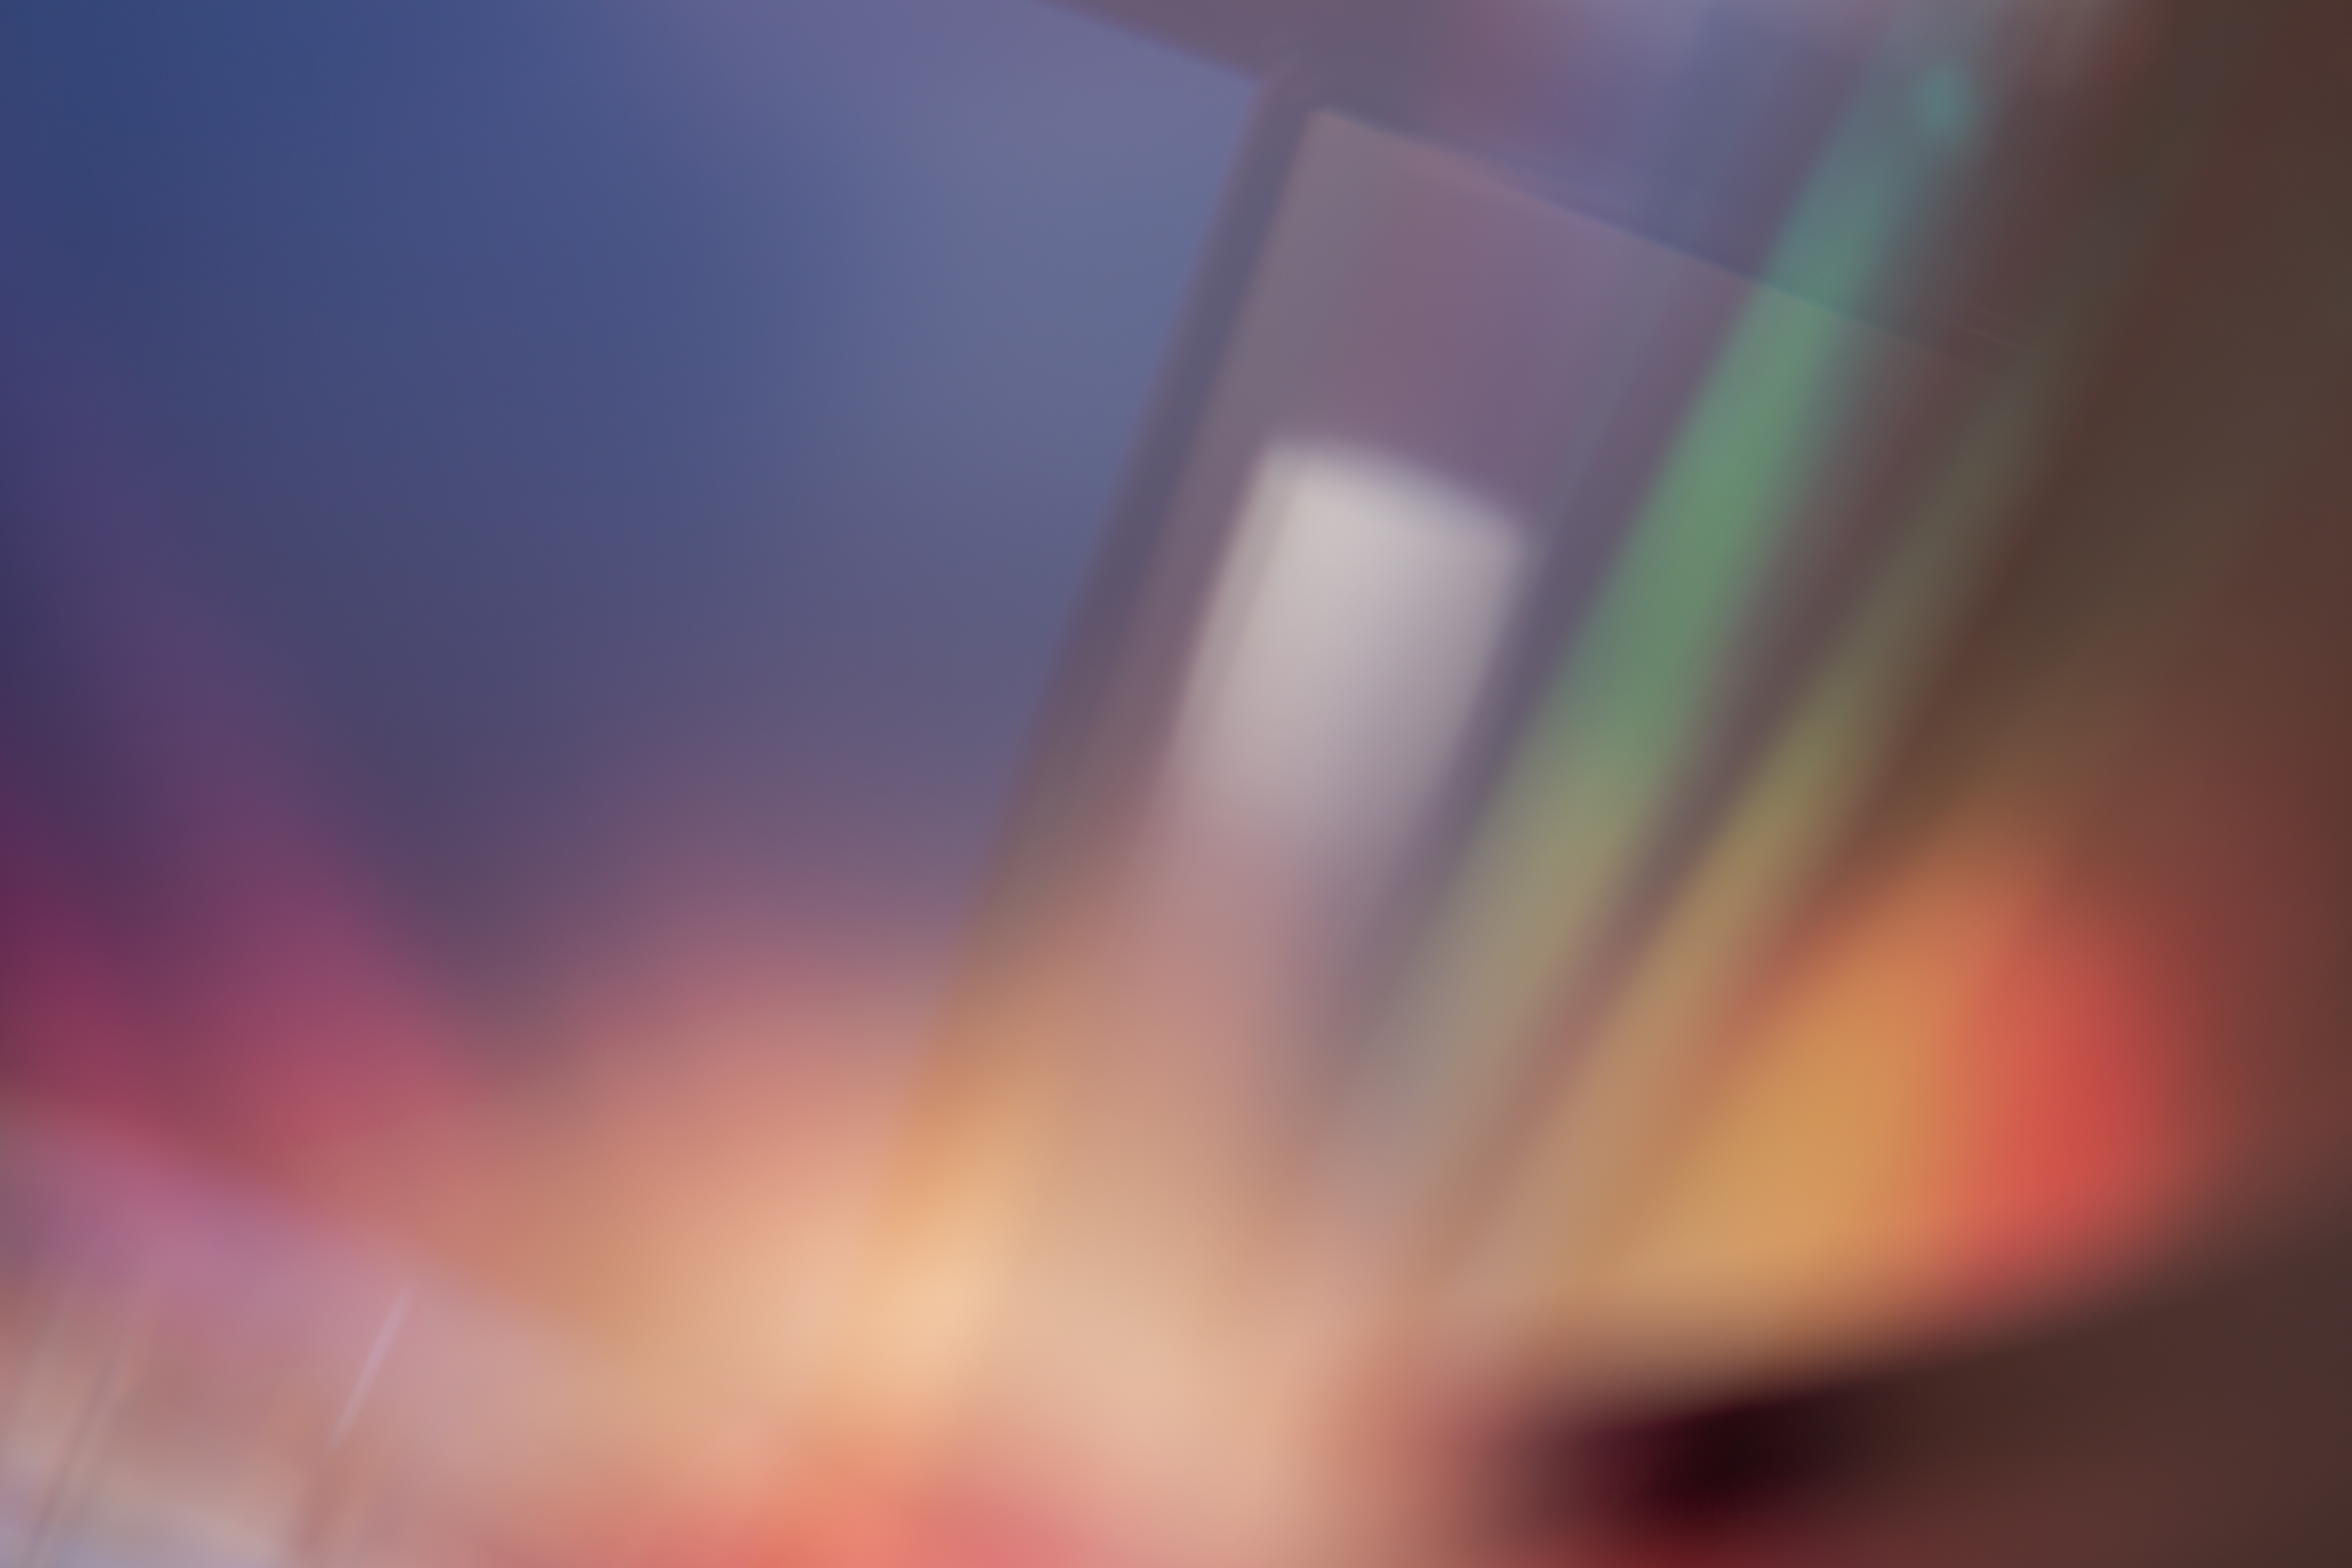
Colorfulness, amber, purple, orange, Tints and shades, close up